Shusha fortress

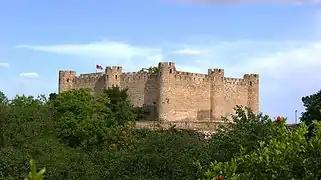
The architecture of Shahbulag Castle, which was the capital of the Karabakh Khanate before Shusha, influenced the architecture of Shusha fortress and also the towers within the fort (Photo has been taken after First Nagorno-Karabakh War).

Bayat castle, which was built with fired bricks, features Khan's palace, mosque, bazaar, bath and houses. Following the settlement of Khan's family in Bayat, artists from nearby villages as well as Ardabil and Tabriz moved here. However, Bayat did not remain as Khan's residence for a long time. Despite numerous reinforcement efforts, the castle was still weak against the attacks of foreigners. Taking into account the threat, Panah Ali Khan started to look for a strategically more favorable area to build a new fort. As a result, the area of Ternekut best known as Shahbulag, which was a foothill located near Shahbulag spring (10 km away from Aghdam), was preferred.